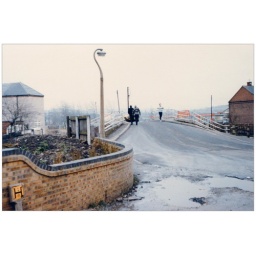
Ilkeston,Awsworth Road - 1985 .The road bridge over the Erewash Canal . [ W7 - img005 ]